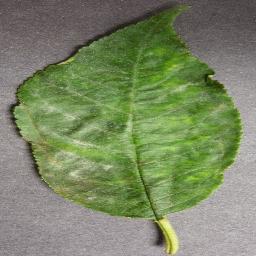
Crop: cherry
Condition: (including_sour)_powdery_mildew